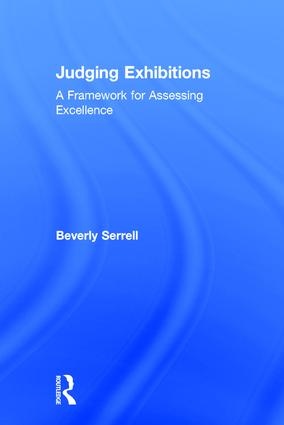
Judging Exhibitions - Hardback
Brand: Taylor & Francis
Renowned museum consultant and researcher Beverly Serrell and a group of museum professionals from the Chicago area have developed a generalizable framework by which the quality of museum exhibitions can be judged from a visitor-centered perspective. Using criteria such as comfort, engagement, reinforcement, and meaningfulness, they have produced a useful tool for other museum professionals to better assess the effectiveness of museum exhibitions and thereby to improve their quality. The downloadable resources include a brief video demonstrating the Excellent Judges process and provides additional illustrations and information for the reader. Tested in a dozen institutions by the research team, this step-by-step approach to judging exhibitions will be of great value to museum directors, exhibit developers, and other museum professionals.
Category: Business & Industrial > Advertising & Marketing > Trade Show Displays > Panoramas